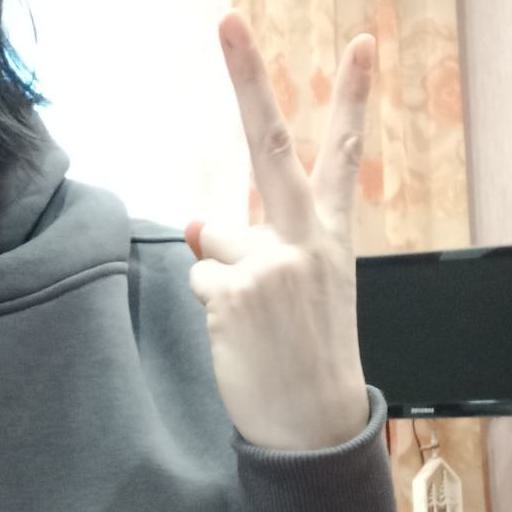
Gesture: peace_inverted